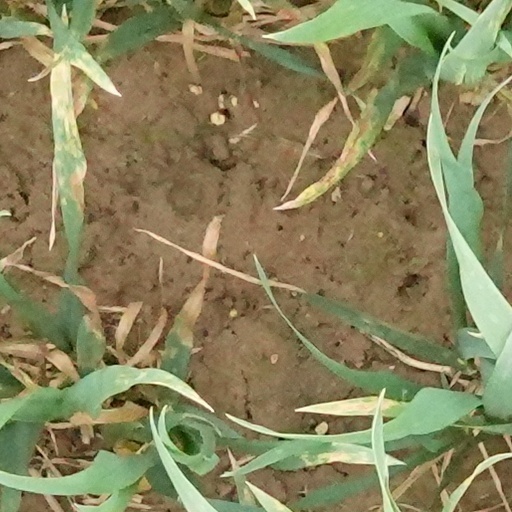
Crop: wheat